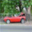
Label: automobile